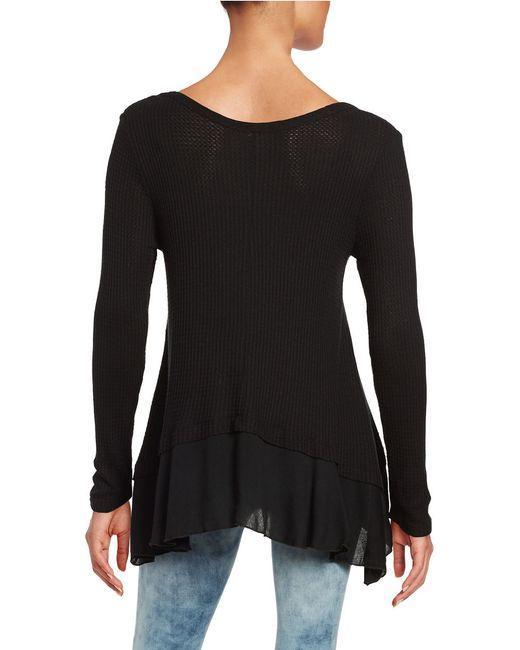
schwarze lässige lange Ärmel mit ausgestelltem Saum